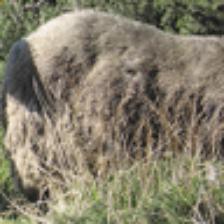
Label: NonHuman